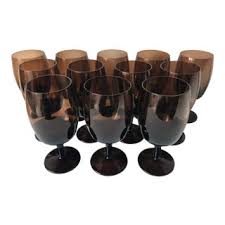
Waste category: glass